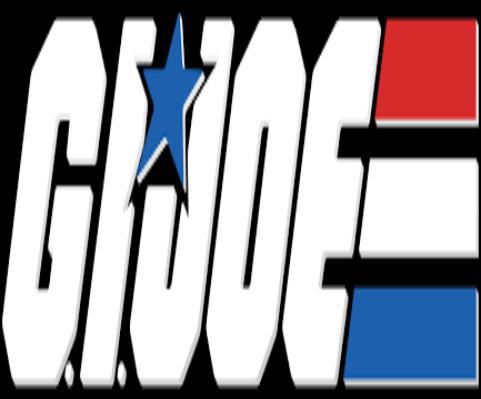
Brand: g.i. joe
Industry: Leisure